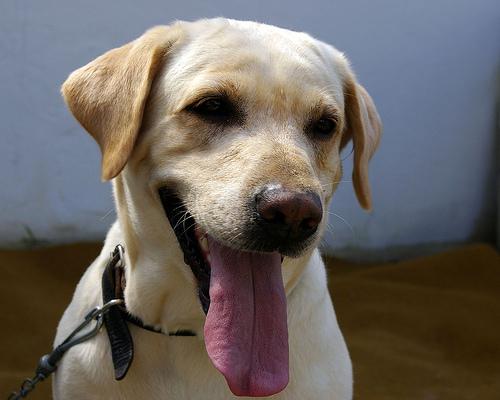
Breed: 3580-n000122-Labrador_retriever